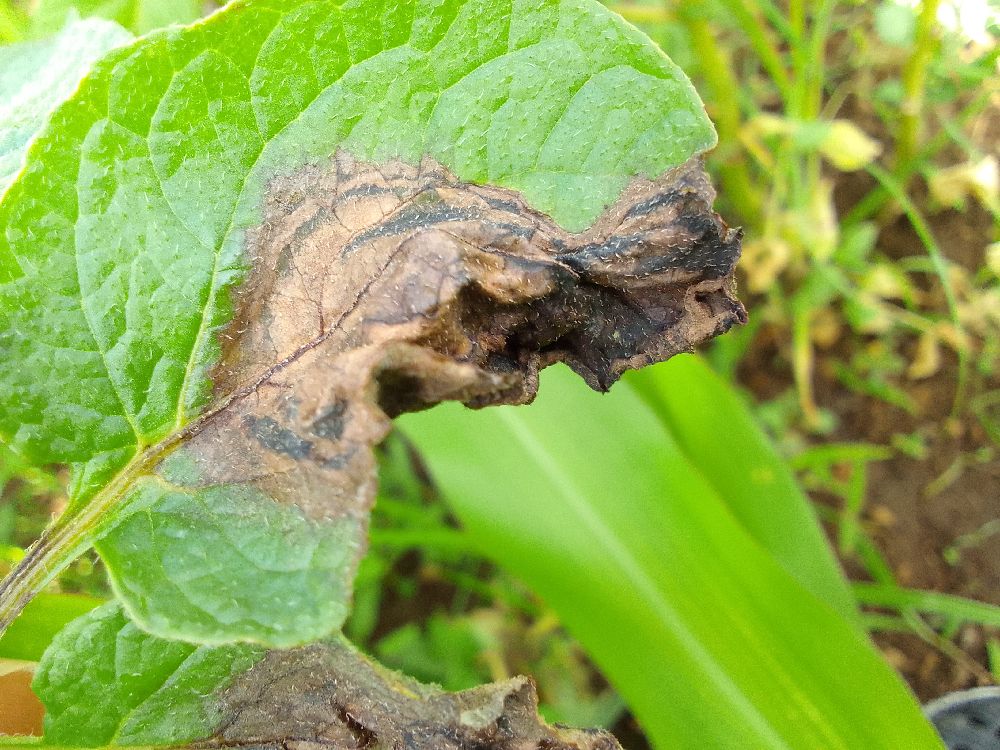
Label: Late blight